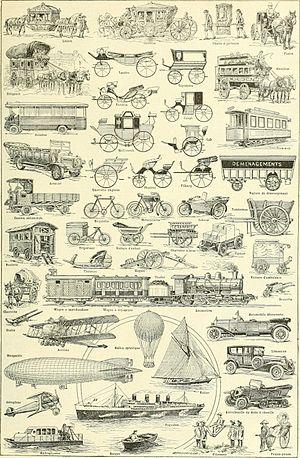
Le transport est le déplacement d'objets, de marchandises, ou d'individus d'un endroit à un autre. Les modes de transport incluent l'aviation, le chemin de fer, le transport routier, le transport maritime, le transport par câble, l'acheminement par pipeline et le transport spatial. Le mode dépend également du type de véhicule ou d'infrastructure utilisé. Les moyens de transport peuvent inclure les véhicules à propulsion humaine, l'automobile, la moto, le scooter, le bus, le métro, le tramway, le train, le camion, la marche à pied, l'ascenseur, l'hélicoptère, le bateau ou l'avion, etc. Le type de transport peut se caractériser par son appartenance au secteur public ou privé.